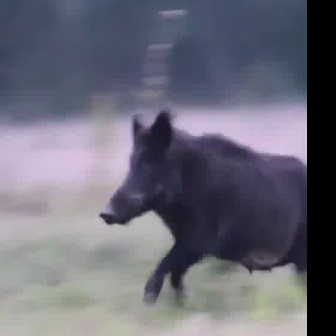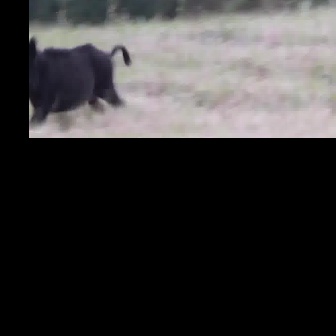
  Please identify the target specified by the bounding box [99,108,306,315] in the first image and locate it in the second image. Return the coordinates in [x_min,y_min,x_max,y_max] format.
Answer: [29,35,131,137]